Gothic War (376–382)

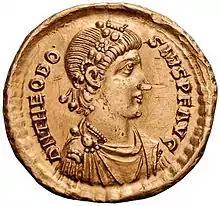
The new Emperor of the Eastern Roman Empire, Theodosius I. Legend: DN THEODOSIVS P F AVG

For the events of the Gothic War between 379 and 382, there are few sources, and accounts become more confused, especially concerning the rise of Theodosius I as the new Eastern Roman Emperor. Theodosius, born in Hispania, was the son of a successful general. As "dux Mœsiae", he campaigned in the eastern Balkans against the Sarmatians in 374. After his father fell victim to court intrigue following the death of Western Roman Emperor Valentinian I, Theodosius decided to retire to his estates in Spain. Why he was recalled to the East is a mystery. Perhaps his military experience and the critical need for it in any new emperor played a part. It seems Theodosius regained his post as "dux Mœsiae." He may have been campaigning against the Goths by late 378. On 19 January 379, Theodosius was made emperor. Sources are silent on how this happened. Whether Gratian initiated Theodosius' elevation himself or the surviving army in the East forced Gratian to accept Theodosius as his colleague is unknown. Whatever the cause, Gratian did acknowledge Theodosius as his co-emperor but promptly left for the West to deal with the Alemanni. Gratian offered little help to Theodosius for dealing with the Goths, outside of giving him control of the Western imperial dioceses of Dacia and Macedonia.